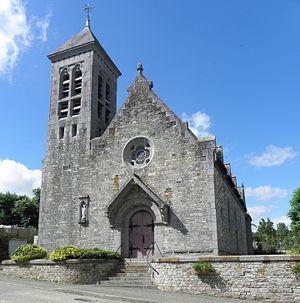
Église saint-Melaine de Mouazé (35).